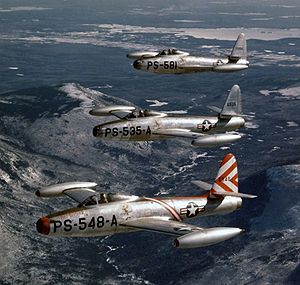
Republic F-84 Thunderjet / Operationel historie
P-84B fra 48th Fighter Squadron, 14th Fighter Group, 1948.
"Republic F-84 Thunderjet var en jetdreven jagerbomber designet og bygget i USA. Den opstod i 1944 som et United States Army Air Forces forslag til en ""dagjager"" og fløj første gang i 1946. Selvom den kom i tjeneste i 1947, var Thunderjet plaget af så mange strukturelle problemer og motorproblemer, at en statusopgørelse i 1948 af U.S. Air Force erklærede flyet ude af stand til at udføre sine tiltænkte roller, og det blev overvejet at droppe flyet. Flyet blev ikke anset som fuldt operativt, før F-84D-modellen kom i 1949, og designet kunne først siges at være modent med fremkomsten af F-84G i 1951. I 1954 fik den retvingede Thunderjet selskab af den pilvingede F-84F Thunderstreak jager og RF-84F Thunderflash fotorekognosceringsflyet.